Keep Calm and Carry On

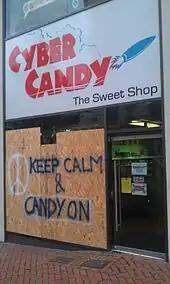
"Keep Calm and Candy On" painted on boards covering smashed windows of a sweet shop in Birmingham during the 2011 England riots

As the popularity of the poster in various media has grown, innumerable parodies, imitations and co-optations have also appeared, making it a notable meme. Messages range from the cute to the overtly political. Examples have included "Now Panic and Freak Out" (with an upside-down crown), "Get Excited and Make Things" (with a crown incorporating spanners), "Keep Calm and Have a Cupcake" (with a cupcake icon), "Don't Panic and Fake a British Accent", "Keep Spending and Carry On Shopping", "Keep Calm and Don't Sneeze" during the 2009 swine flu pandemic, "Keep Calm and Call Batman" (with the Batman logo), "Keep Calm and Switch to Linux" (with Tux), and "Keep Calm and Wash Your Hands". The phrase has been modified in many ways, as noted in the title of a book chapter '"Keep Calm and Carry On" – From Wartime Slogan to One of the Most Frequently Modified Proverbs' by Sabine Fiedler.